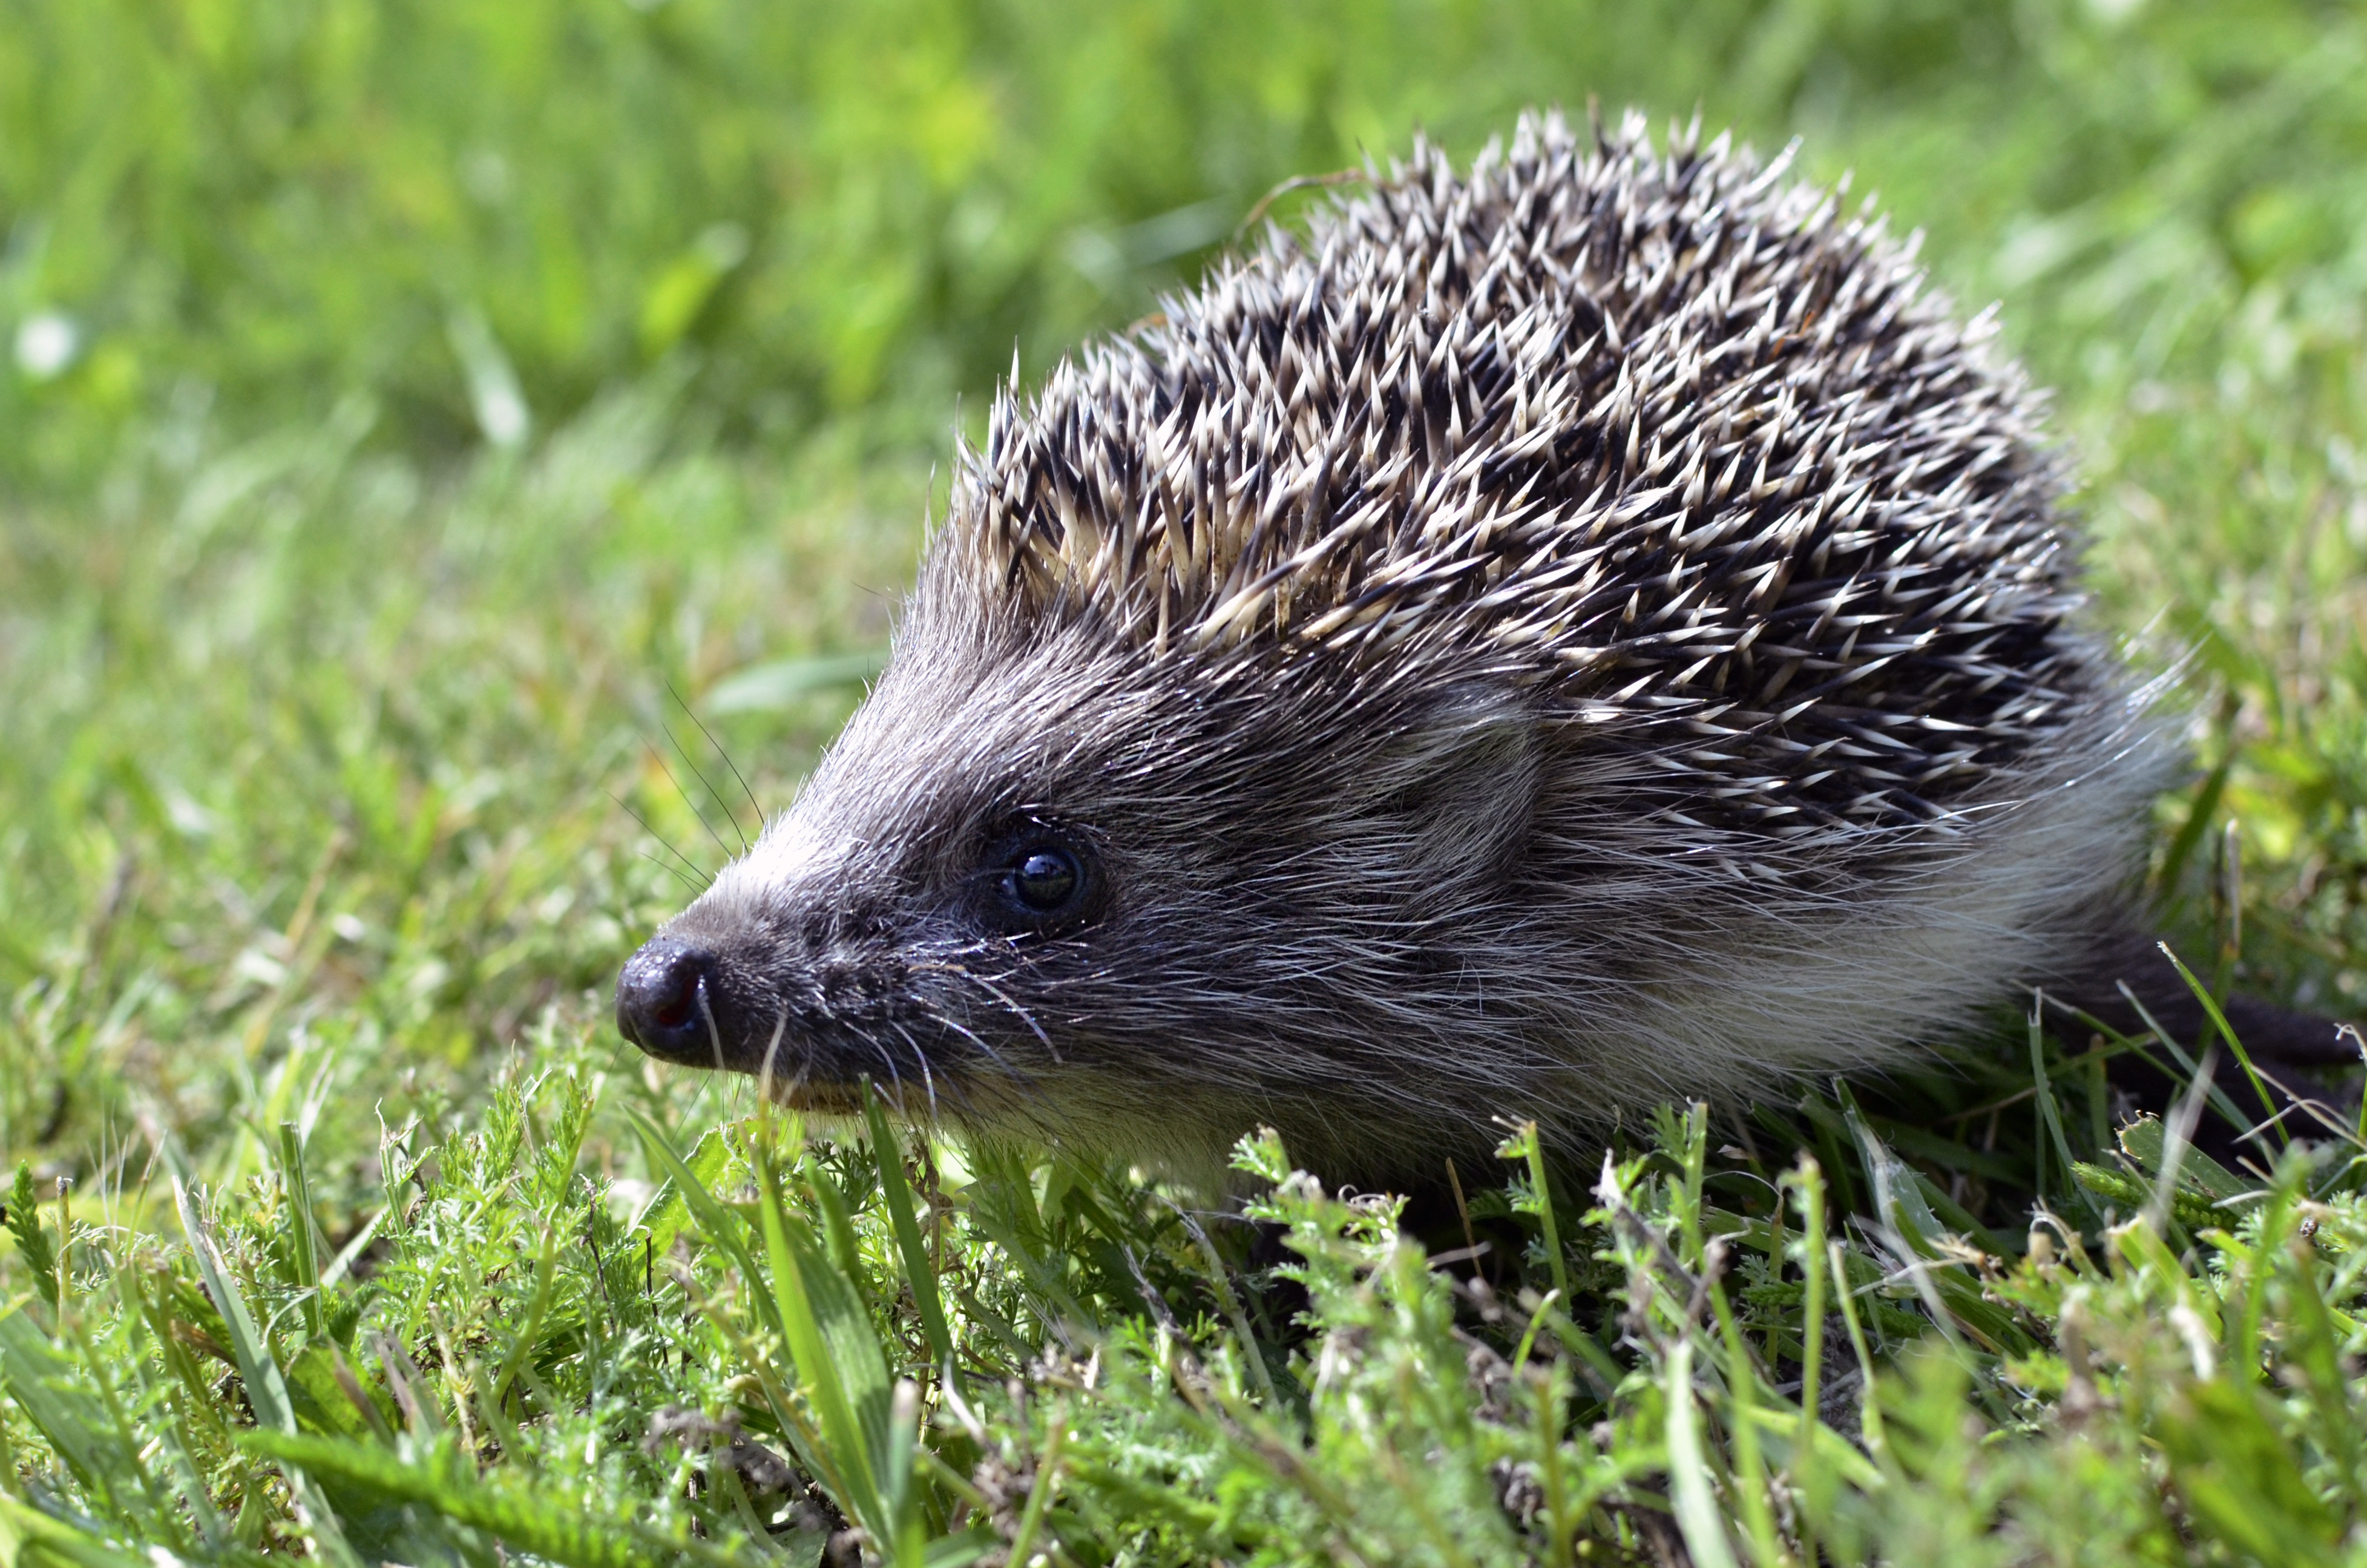
nature, grass, animal, wildlife, mammal, fauna, whiskers, hedgehog, vertebrate, echidna, erinaceidae, domesticated hedgehog